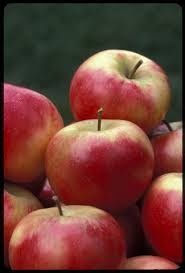
Label: apple